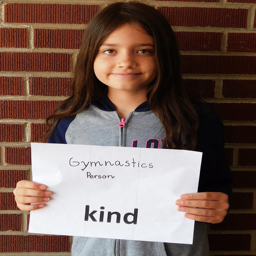
a 5th - grade student holds up a sign as part .